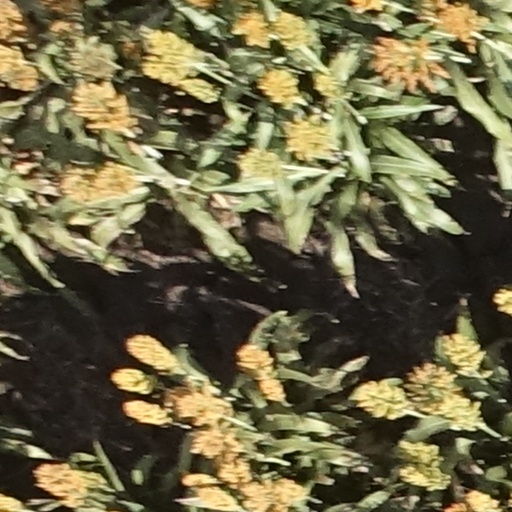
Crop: sorghum